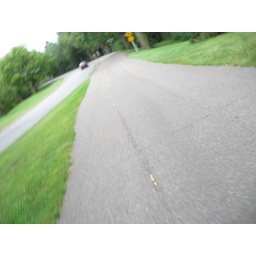
Paved bike paths that labyrinth all over the city of Minneapolis makes you really appreciate home when you bike elsewhere